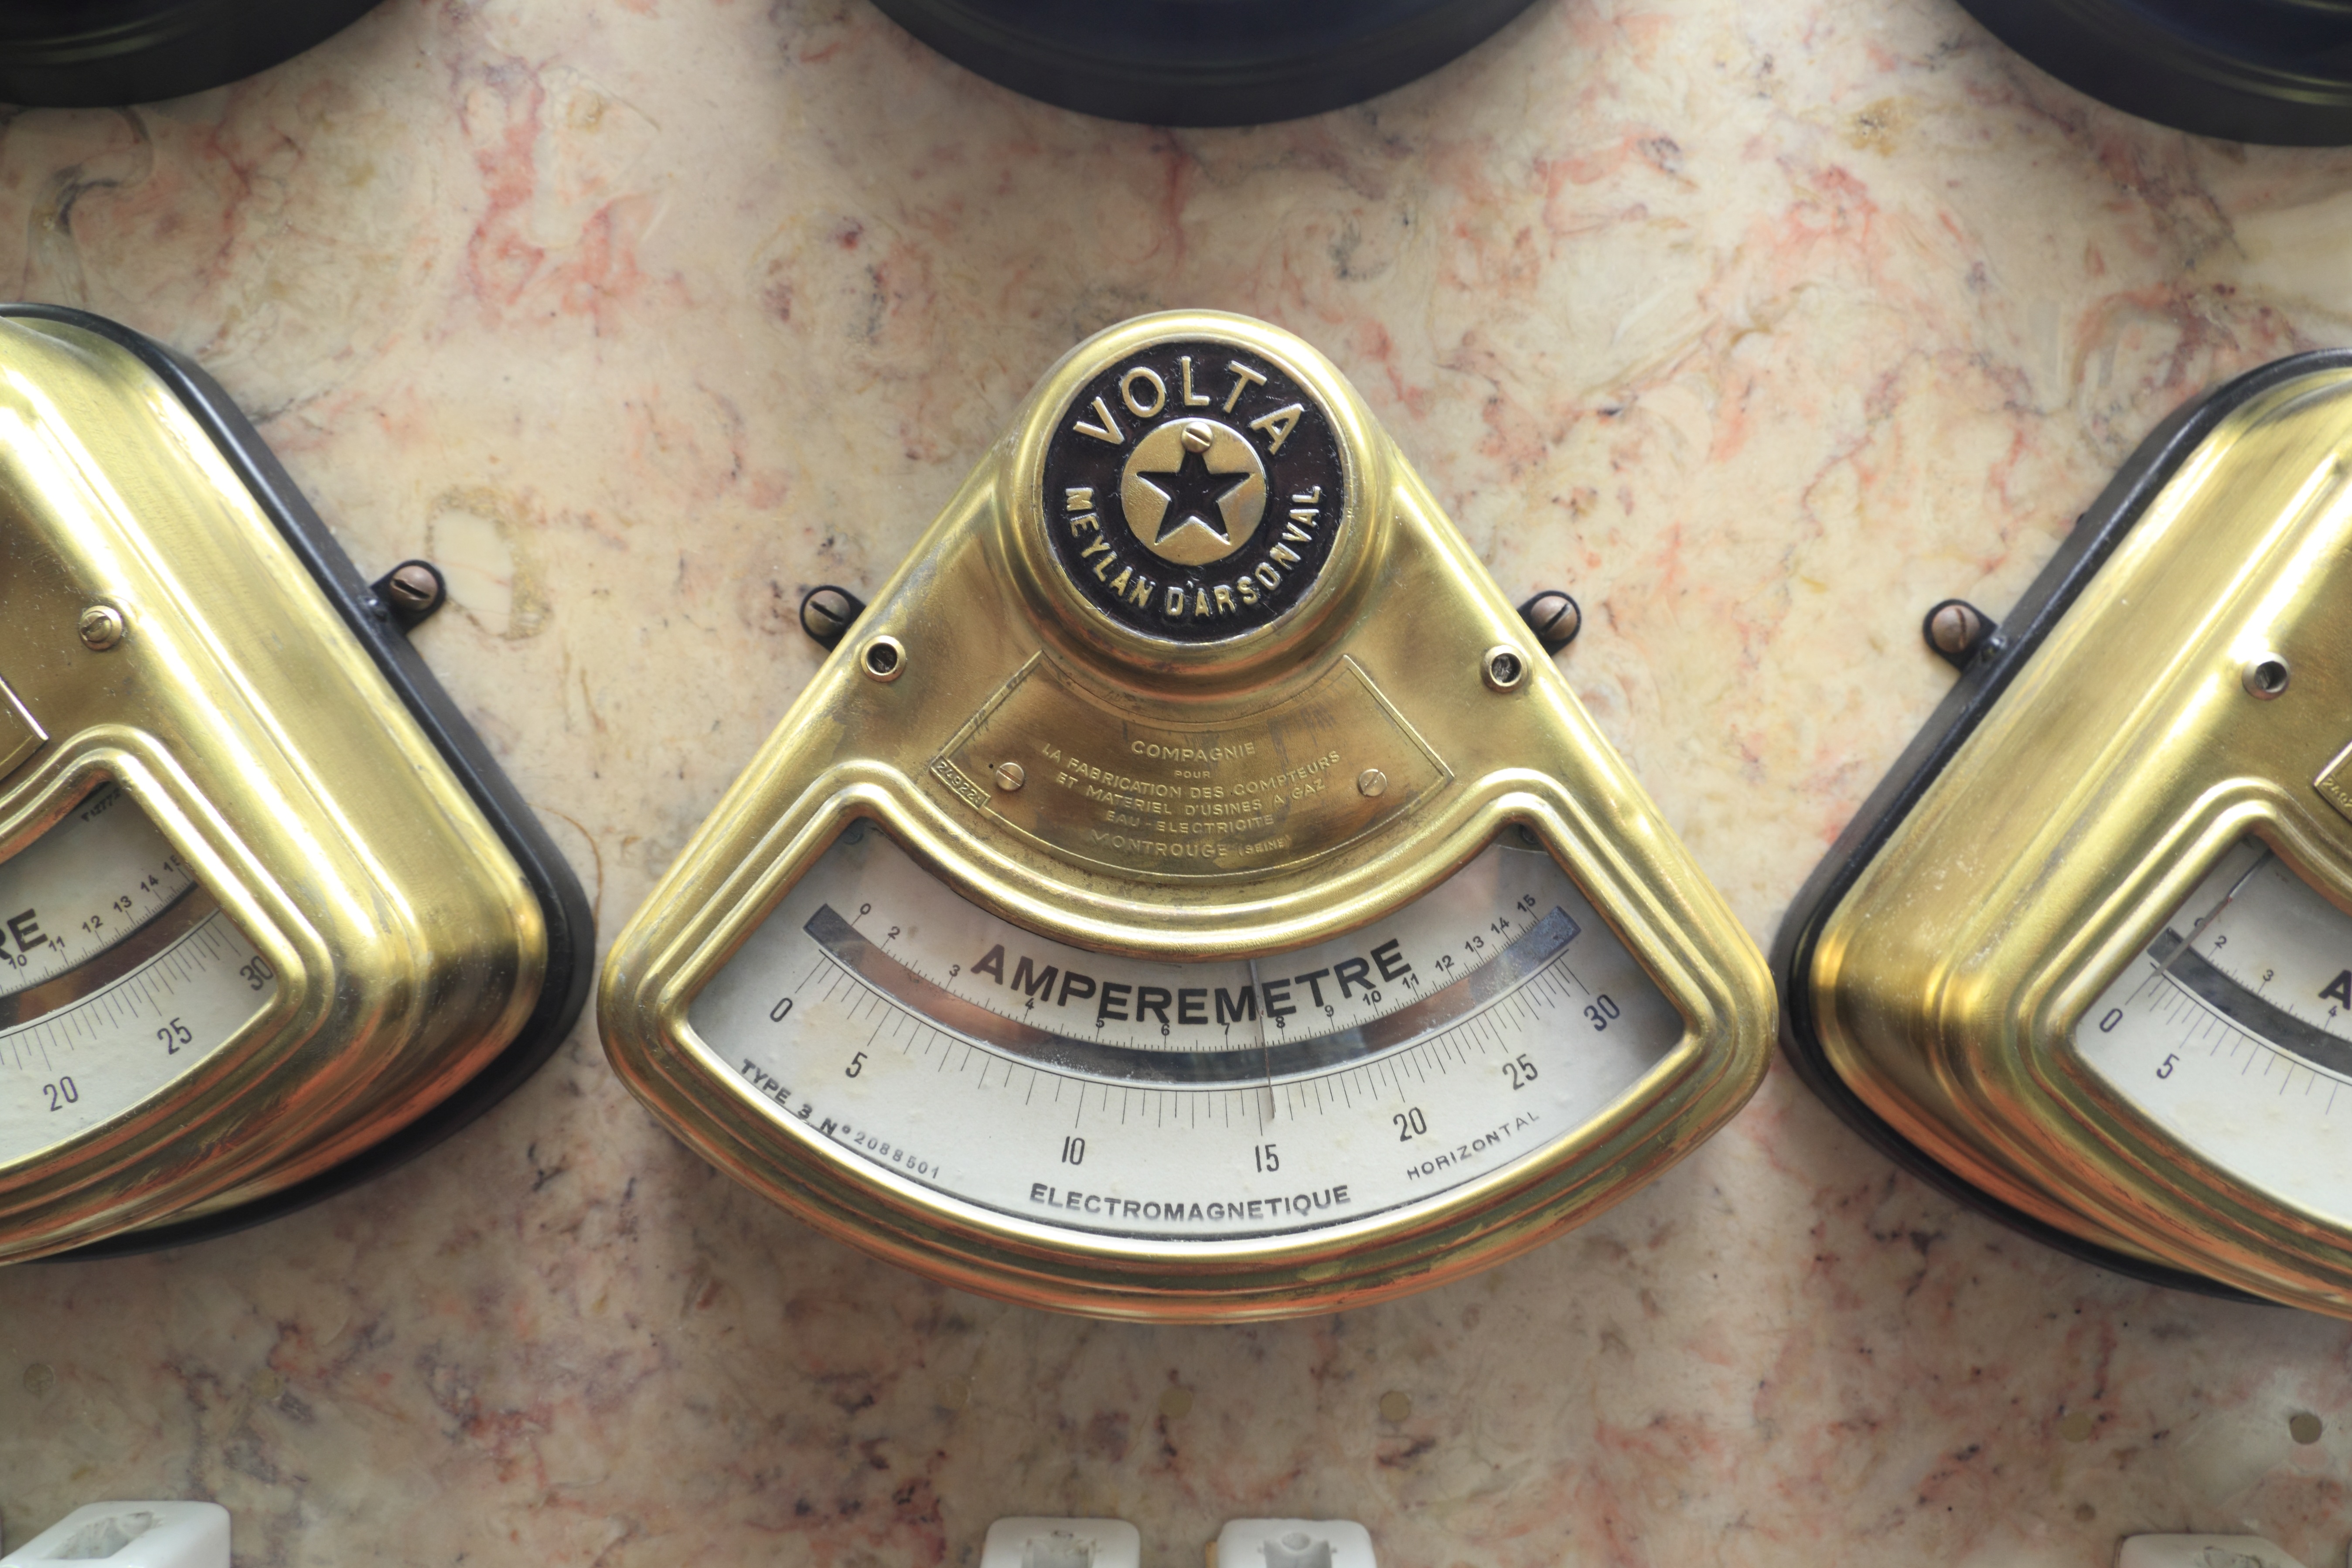
needle, wheel, museum, instrument, measure, gauge, electricity, scale, generator, power plant, copper, portugal, lisbon, generation, ampmeter, ampere, volta